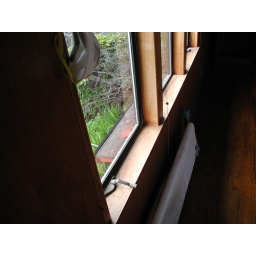
inside window view of missing shingles over mom's door